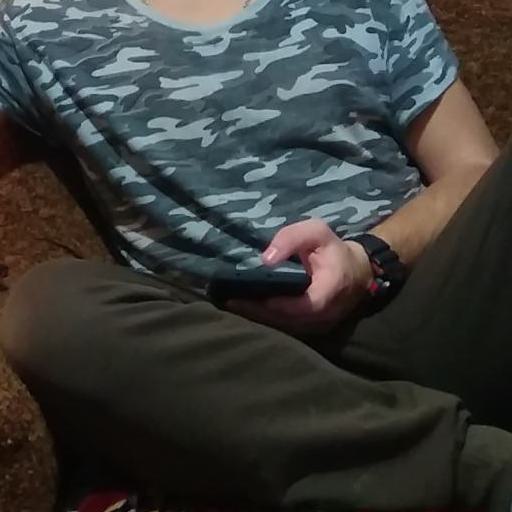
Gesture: no_gesture